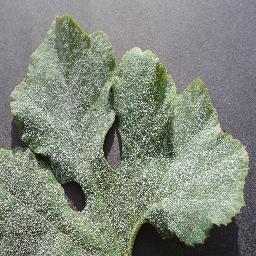
Label: Squash___Powdery_mildew